Crane (rail)

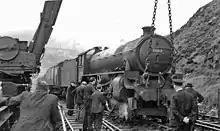
A breakdown crane lifting a derailed LNER Thompson Class B1 steam locomotive back onto the tracks on the Great Central Main Line, 1951

Enter into this the steam crane and cable winch. Appearing about 1890, the cranes (the proper rail terminology is “Derrick”) increased in size, commensurate with the rise of steel Pullman cars, so by 1910 steam cranes reached their peak of development (on the railroad). Many of these 1910-era cranes were so useful and powerful, that they remained in service until the 1980s. The combination of a quick-firing steam boiler, heavy steam winch, and cable hook could little be improved upon, and thus remained in service. Also, steam engines did not mind being parked for months, with a little care, and were ready to go to work when needed.